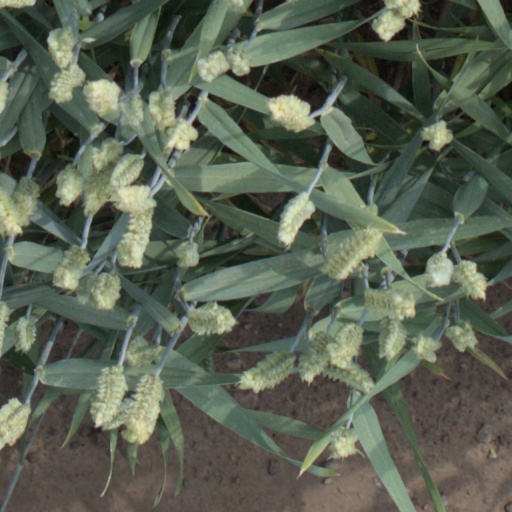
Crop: wheat